William Dobson

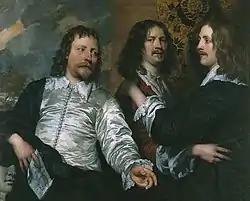
Portrait of the artist, William Dobson (centre), with Nicholas Lanier (left) and Sir Charles Cotterell (right), c. 1645

William Dobson (4 March 1611 (baptised); 28 October 1646 (buried)) was a portraitist and one of the first significant English painters, praised by his contemporary John Aubrey as ""the most excellent painter that England has yet bred"". He died relatively young and his final years were disrupted by the English Civil War.